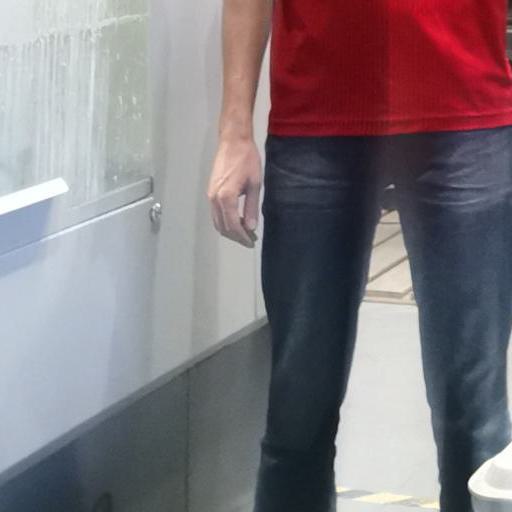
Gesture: no_gesture